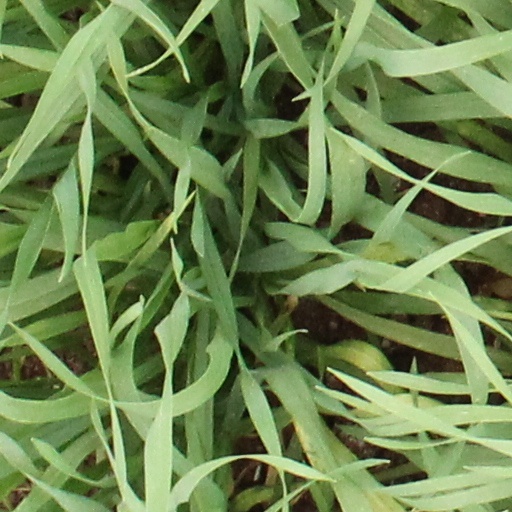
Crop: wheat